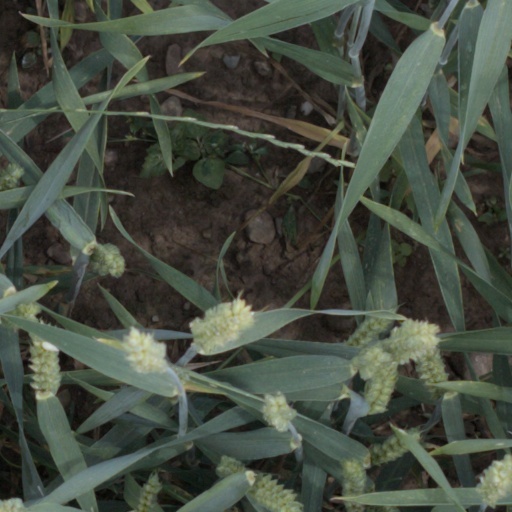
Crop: wheat